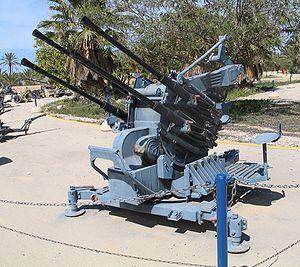
Flak, mot allemand, désigne deux choses : au féminin, il s'agit du nom générique des unités de batteries antiaériennes statiques ou des unités de DCA attachées aux unités combattantes ; au masculin, il désigne certains modèles de canons antiaériens.